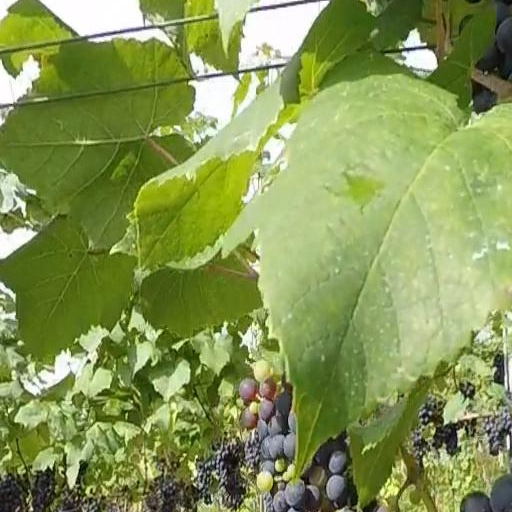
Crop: grape